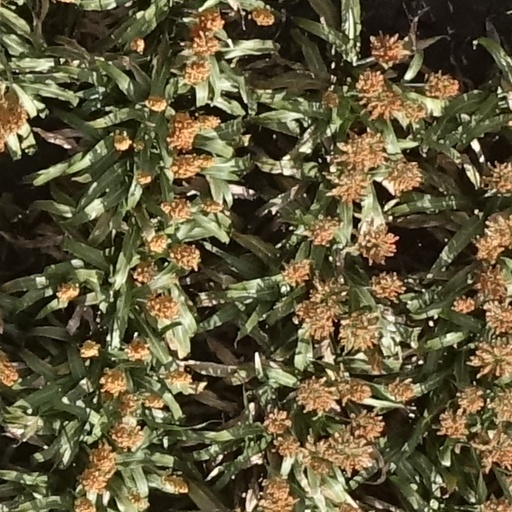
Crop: sorghum